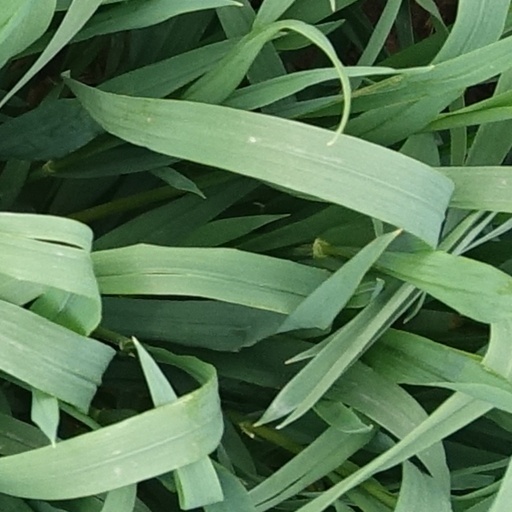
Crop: wheat